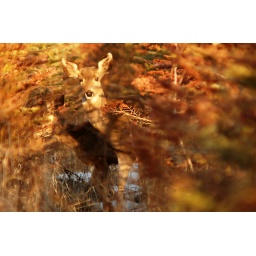
deer in pine trees